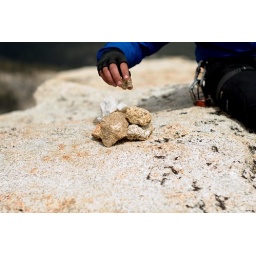
Buddha compiles memorial; rock carried by each member as a remembrance of some special person or event